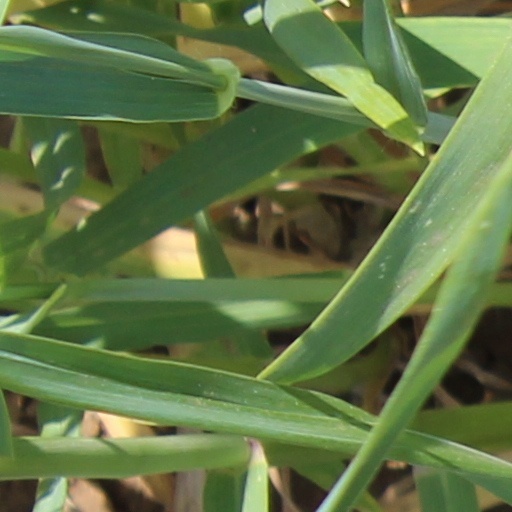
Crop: wheat